Cold Call (film)

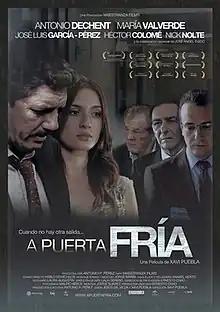
Theatrical release poster

Cold Call is a 2012 Spanish film directed and co-written by Xavi Puebla, which stars Antonio Dechent and María Valverde alongside Nick Nolte, José Luis García Pérez, and Héctor Colomé.